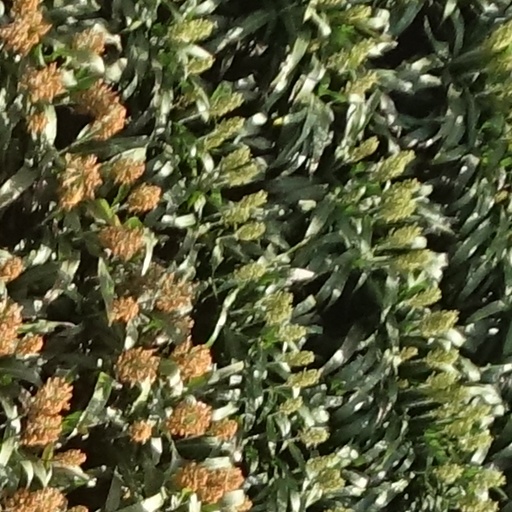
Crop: sorghum